Prussian T 9

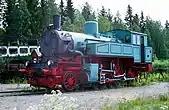
Prussian T 9.3 at Haapamaki, Finland

One example is at the Steam Locomotive Park at Haapamaki, Finland